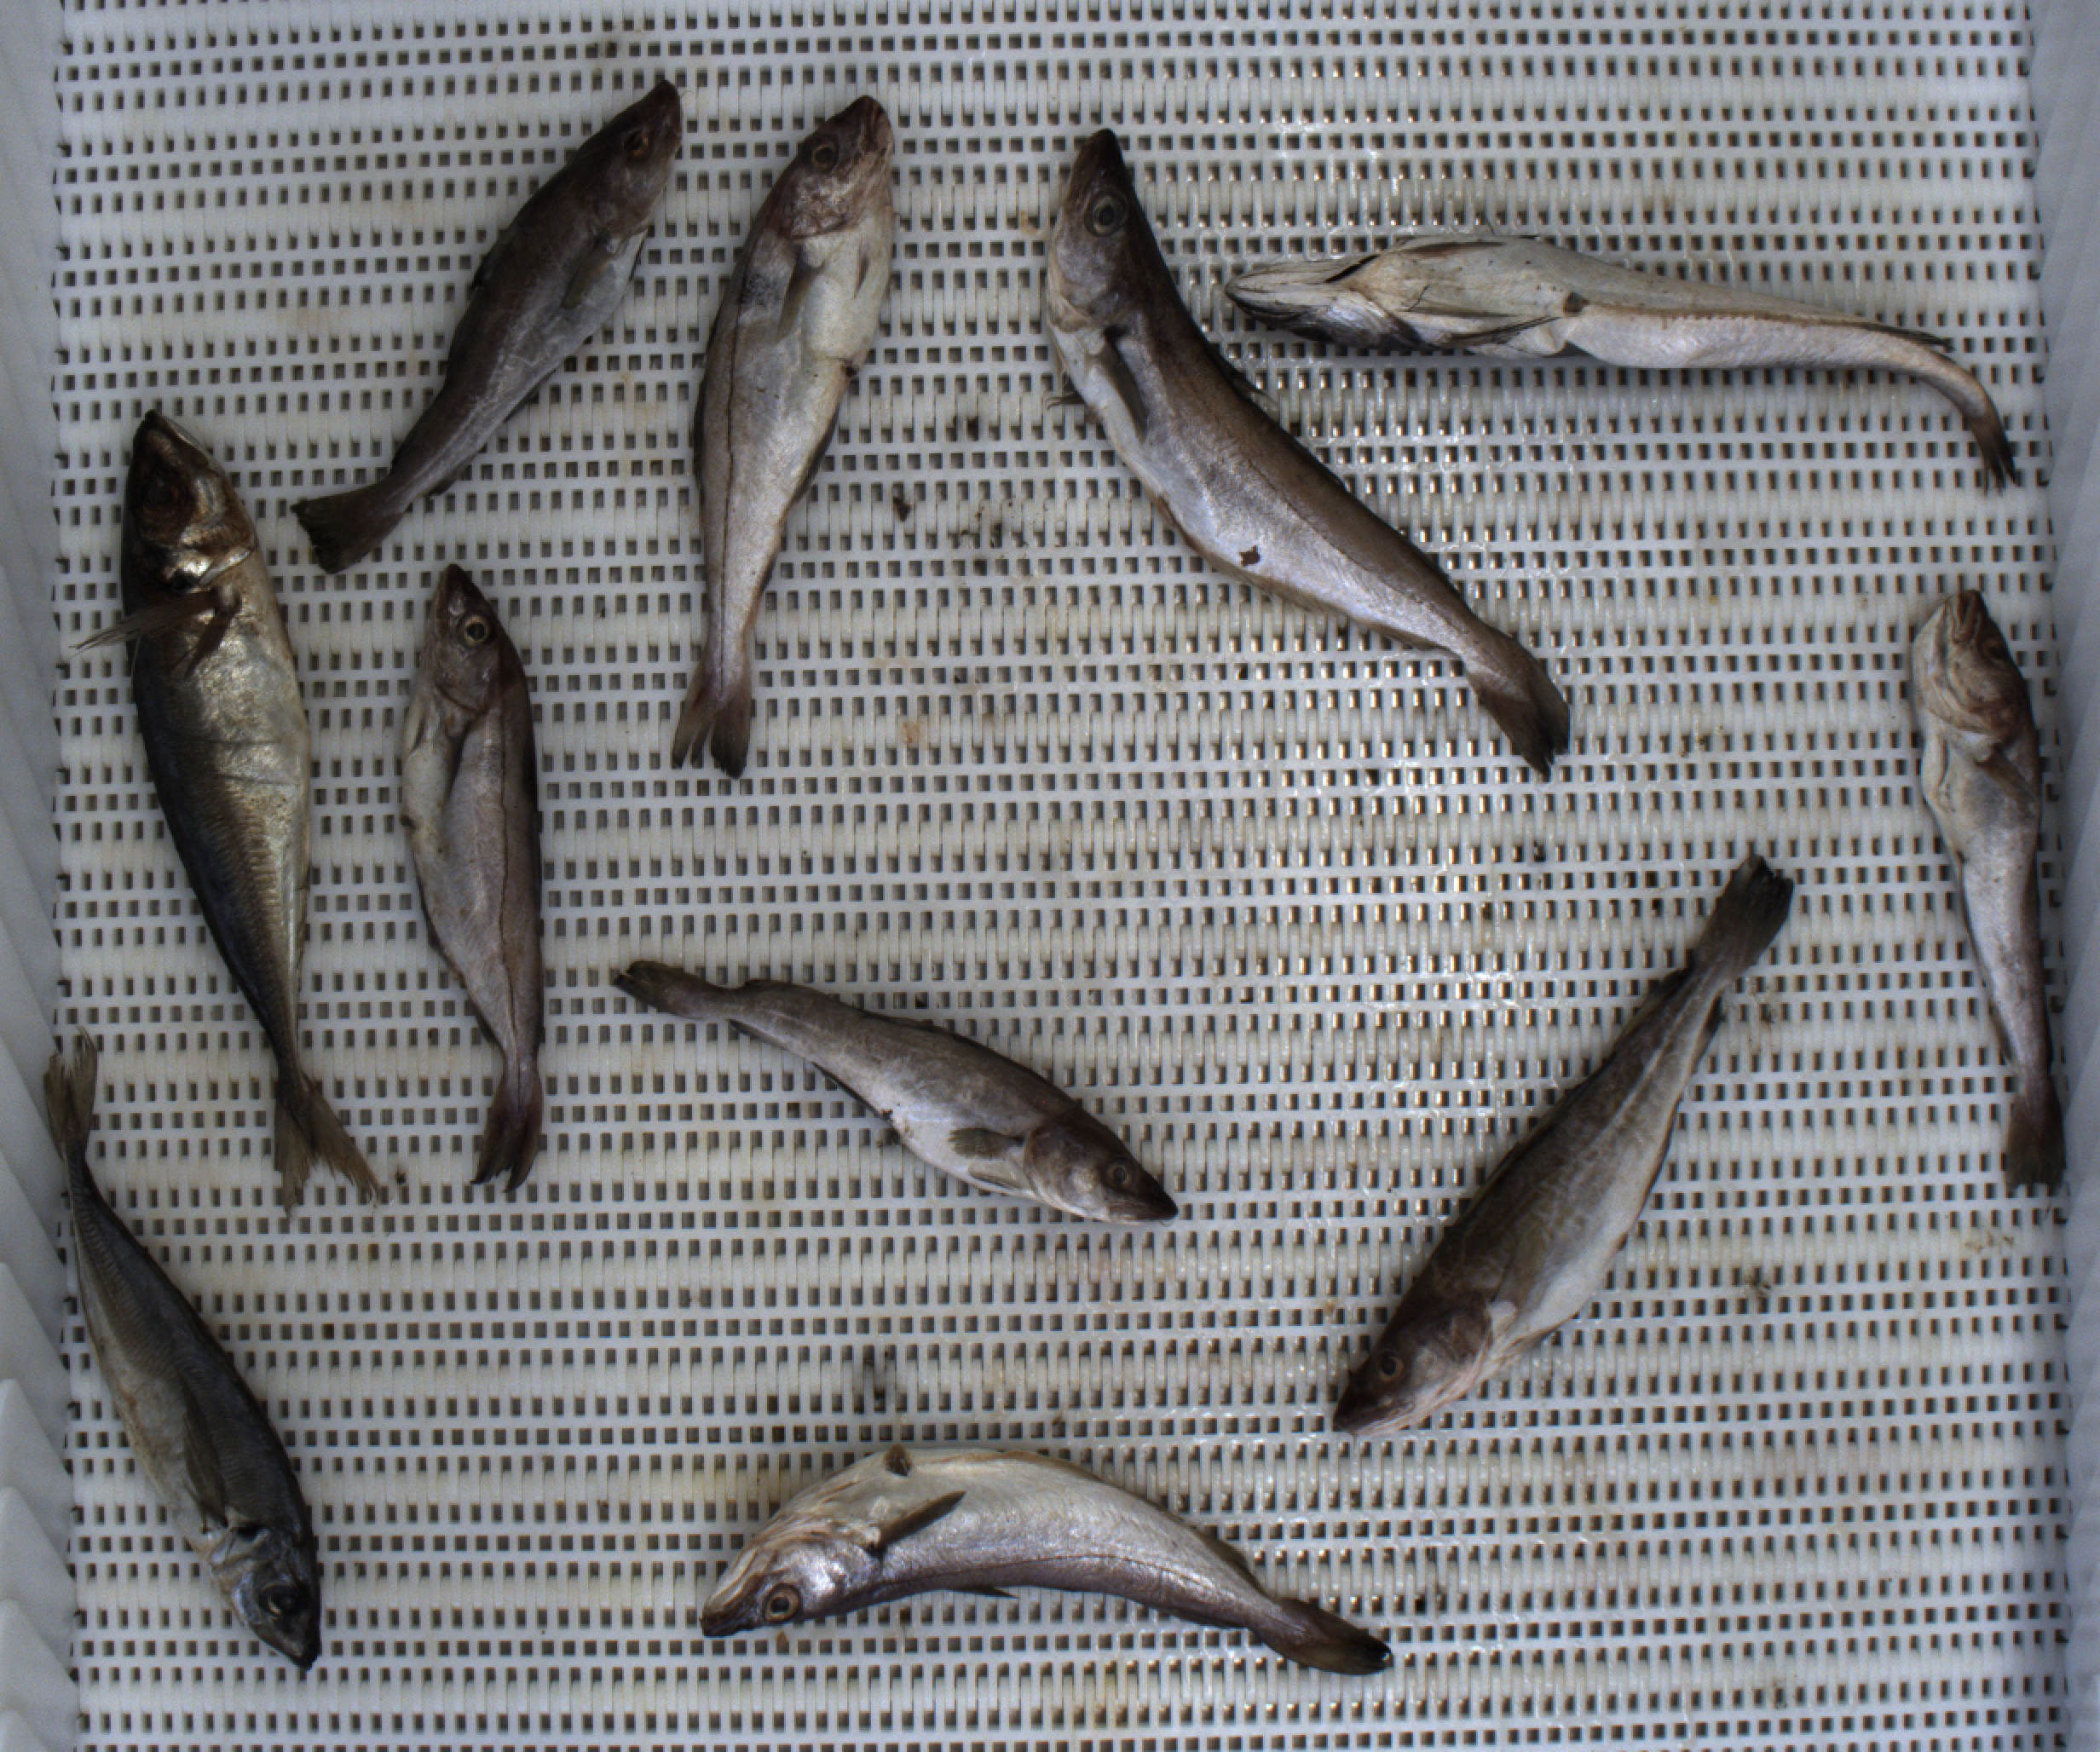
Total fish: 11
Cod: 4
Haddock: 2
Whiting: 2
Hake: 1
Horse mackerel: 2
Saithe: 0
Other: 0